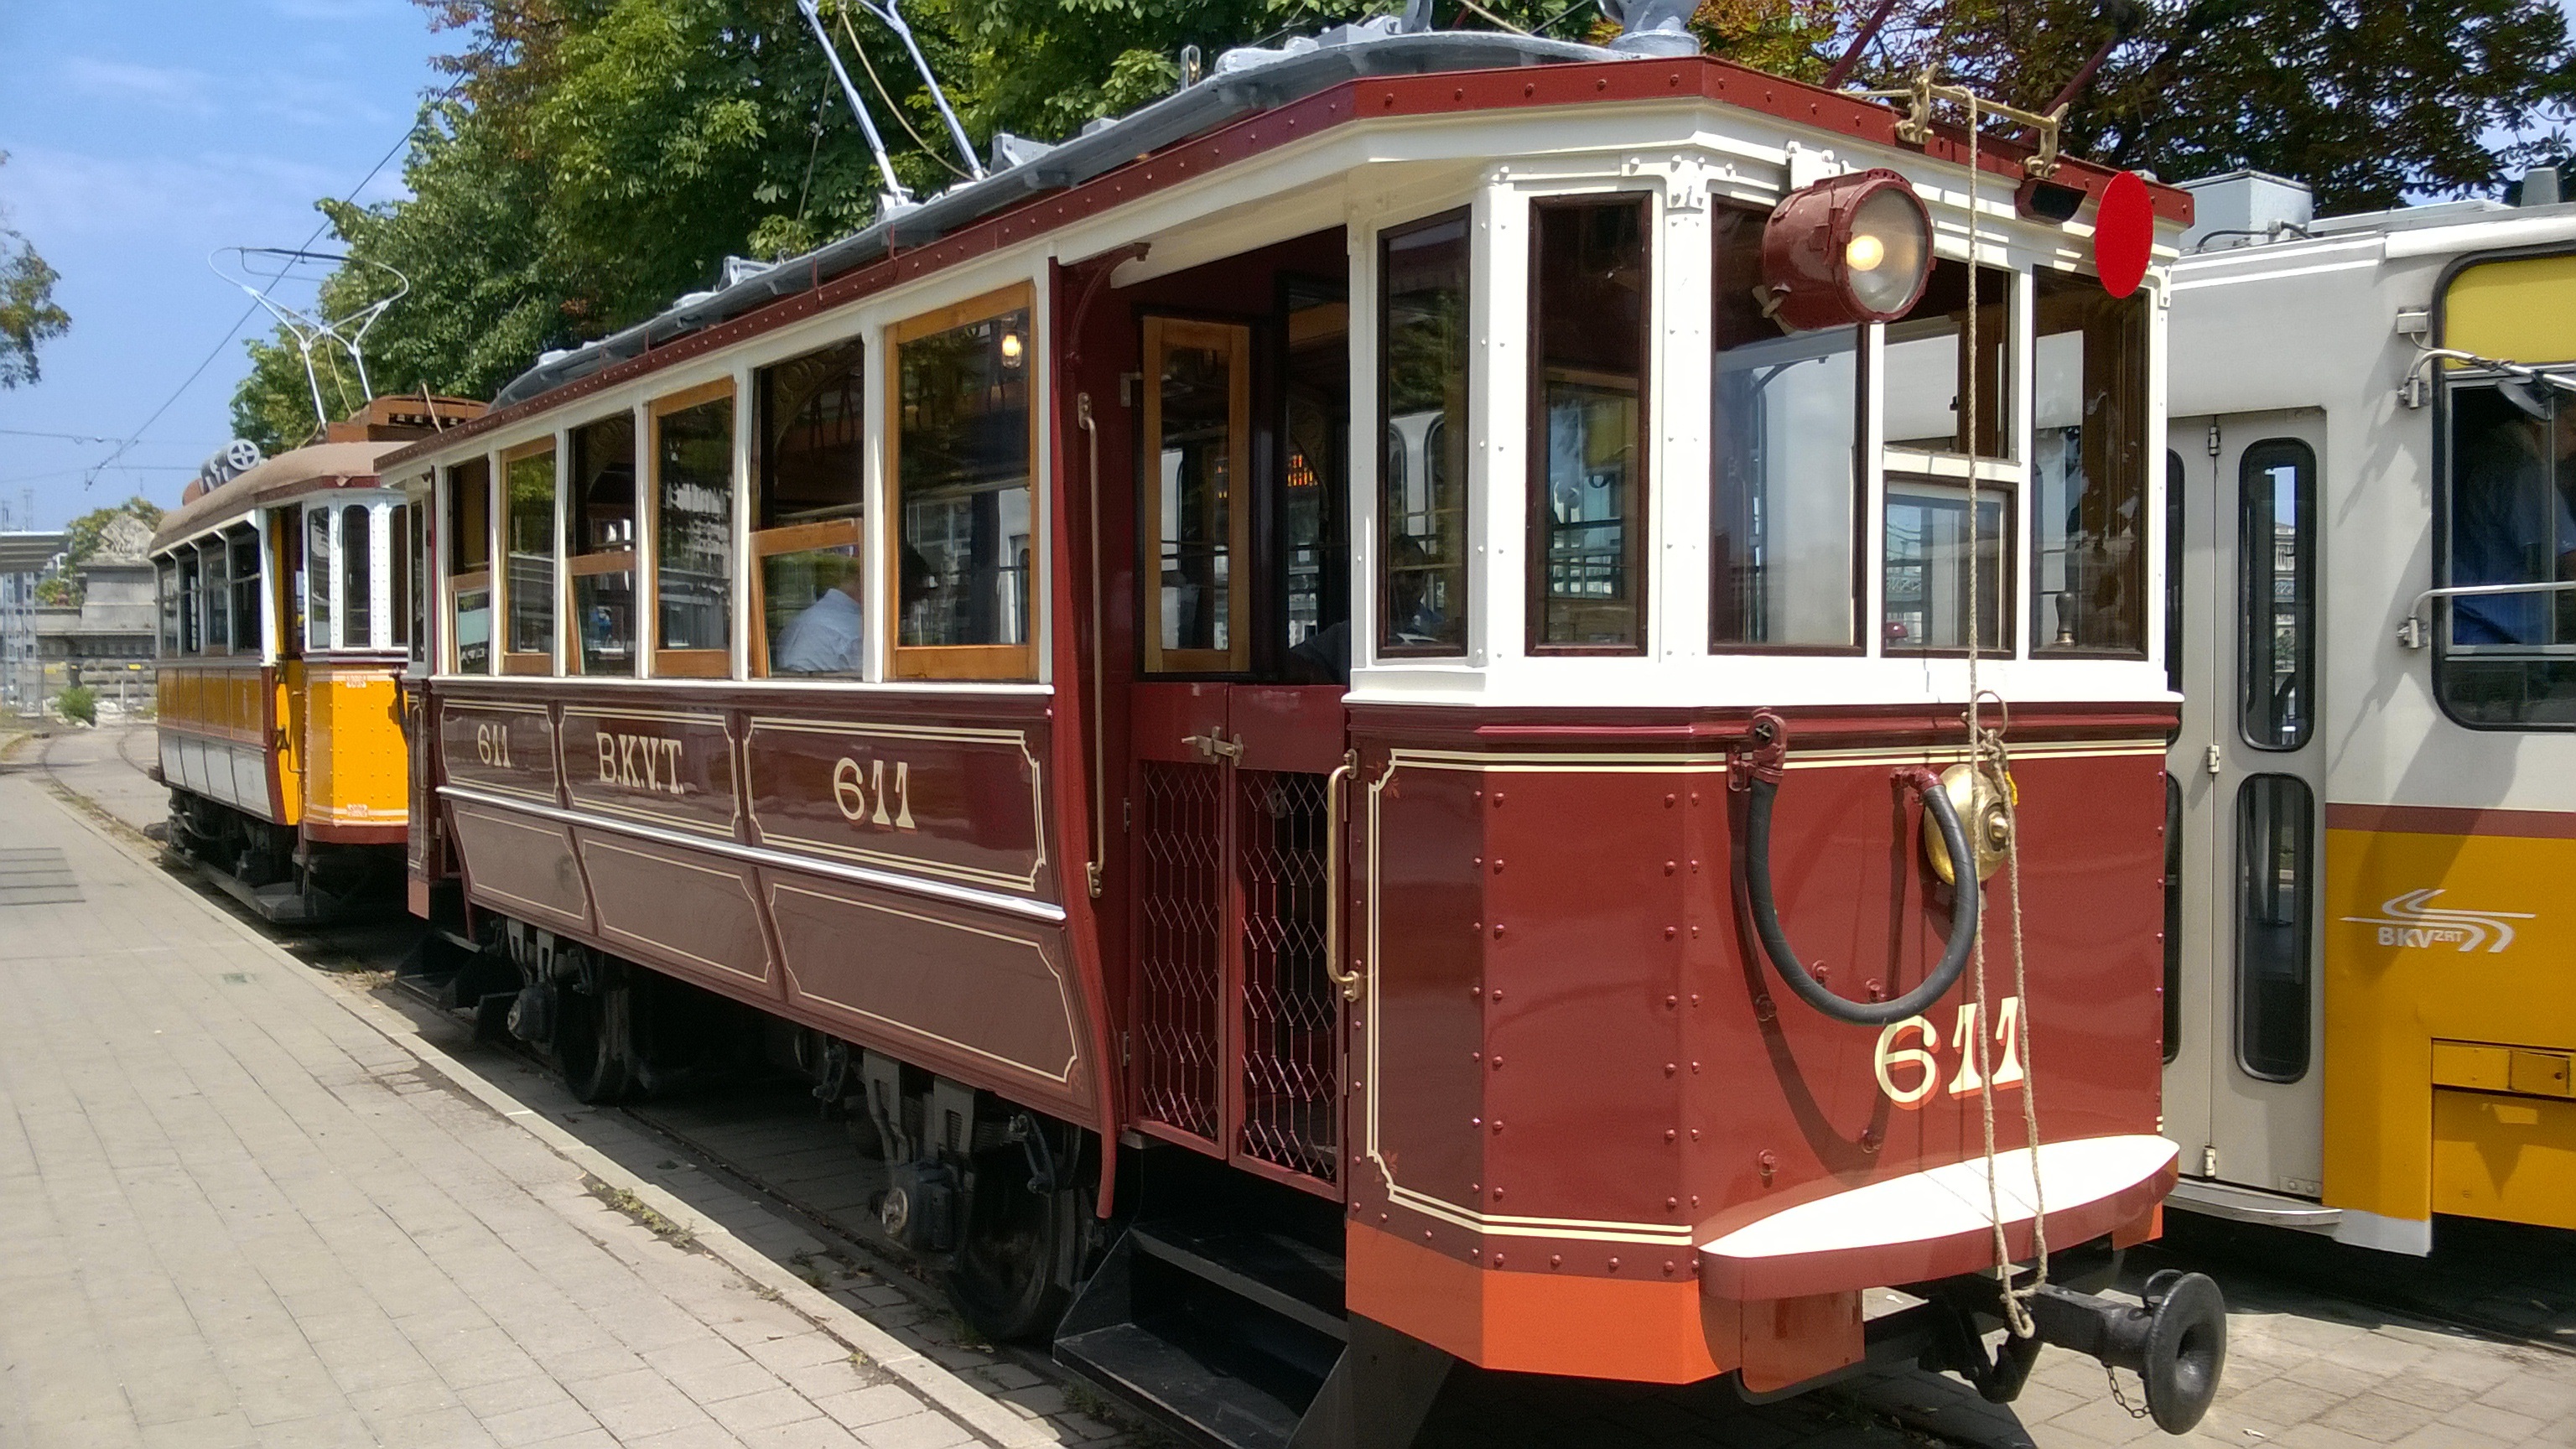
wagon, old, train, tram, transport, vehicle, cable car, public transport, locomotive, rails, budapest, hungary, historic tram, retro tram, former transport, old wagon, former tram car, land vehicle, rolling stock, railroad car, passenger car